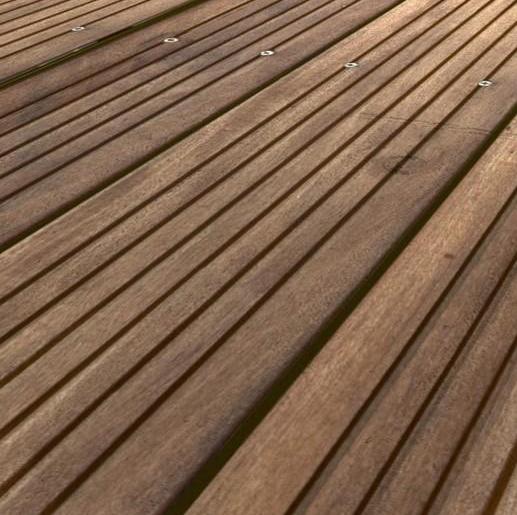
Texture: grooved